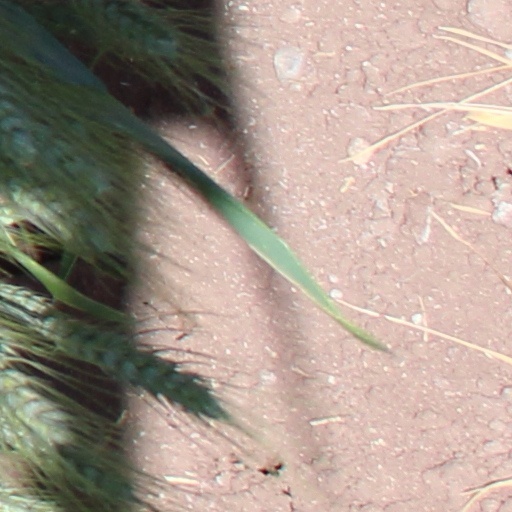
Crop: wheat